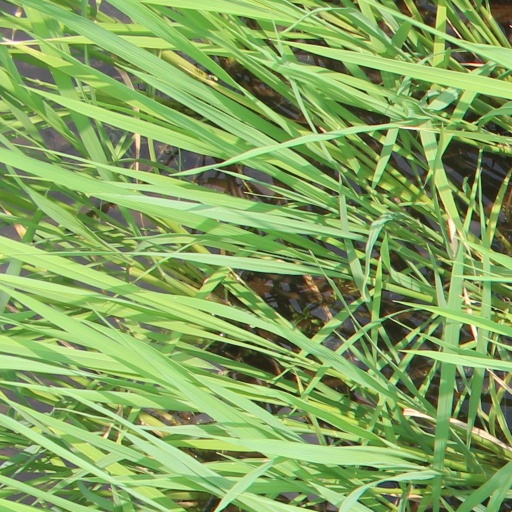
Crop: rice